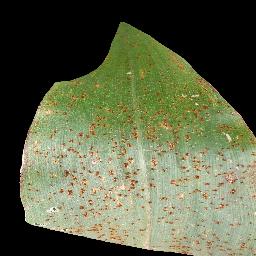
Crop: corn
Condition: (maize)_common_rust